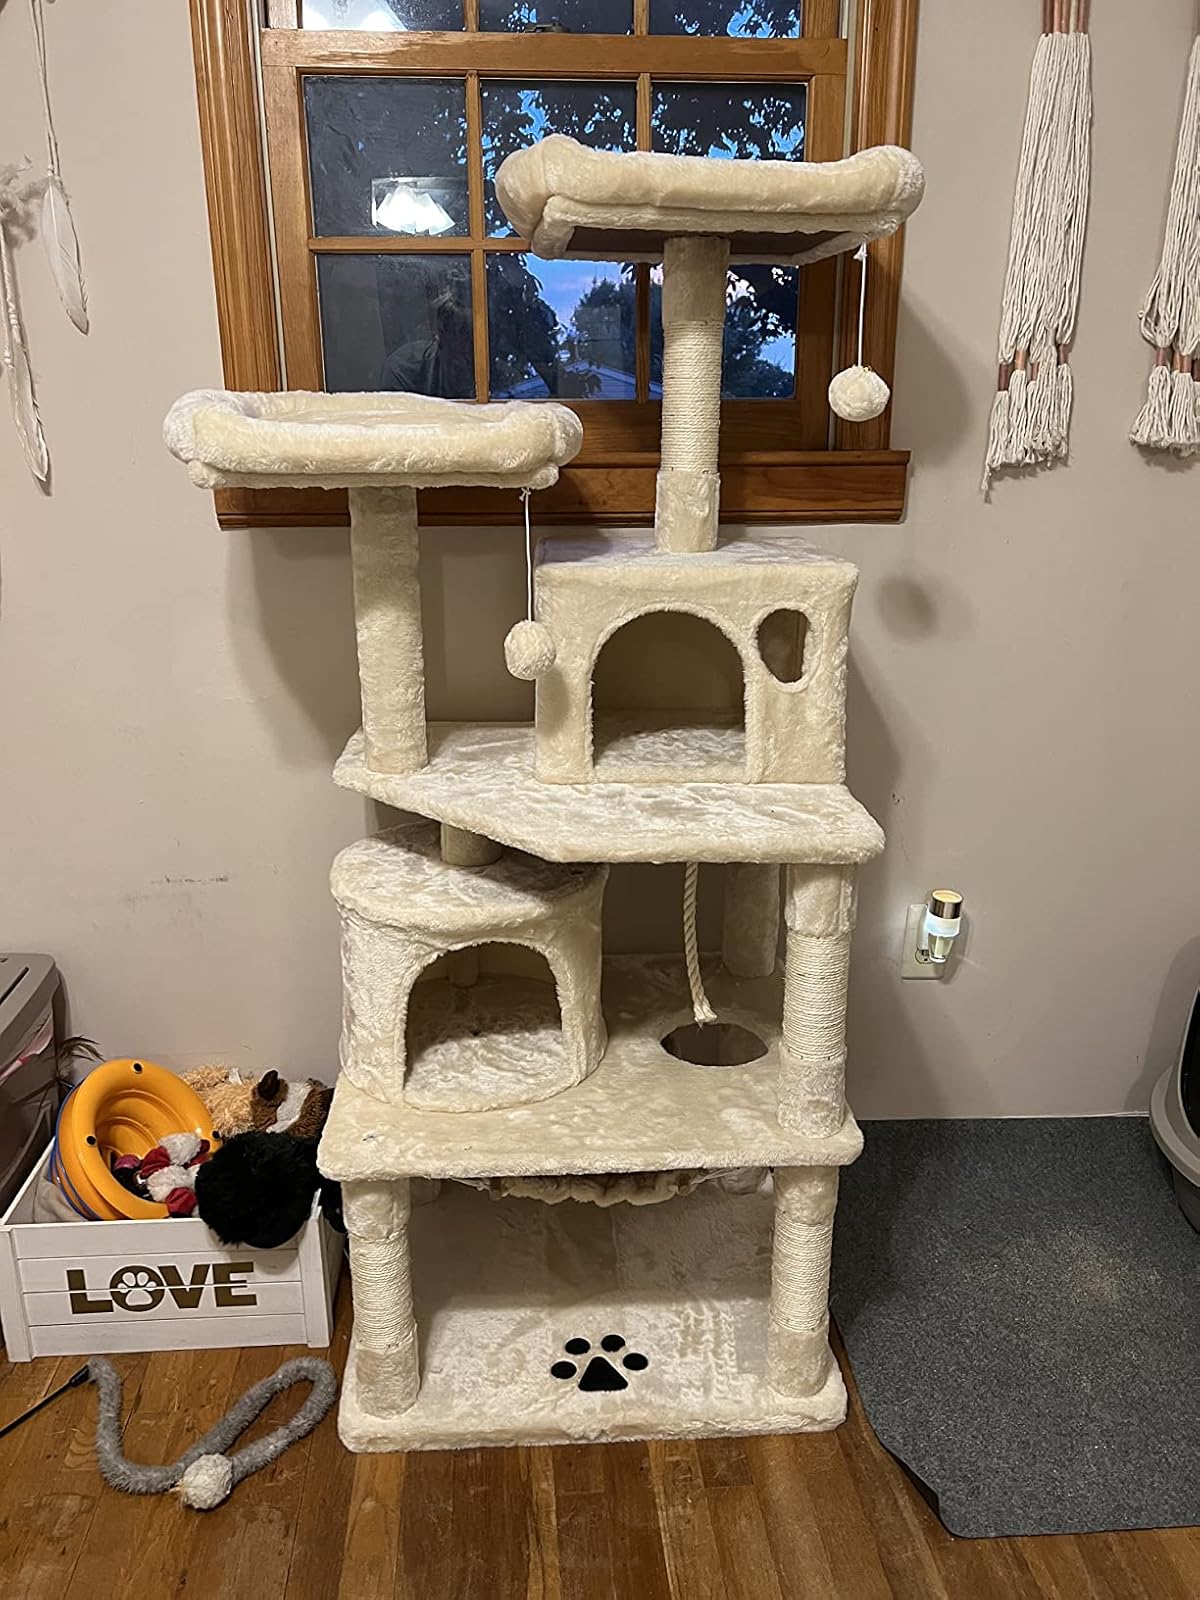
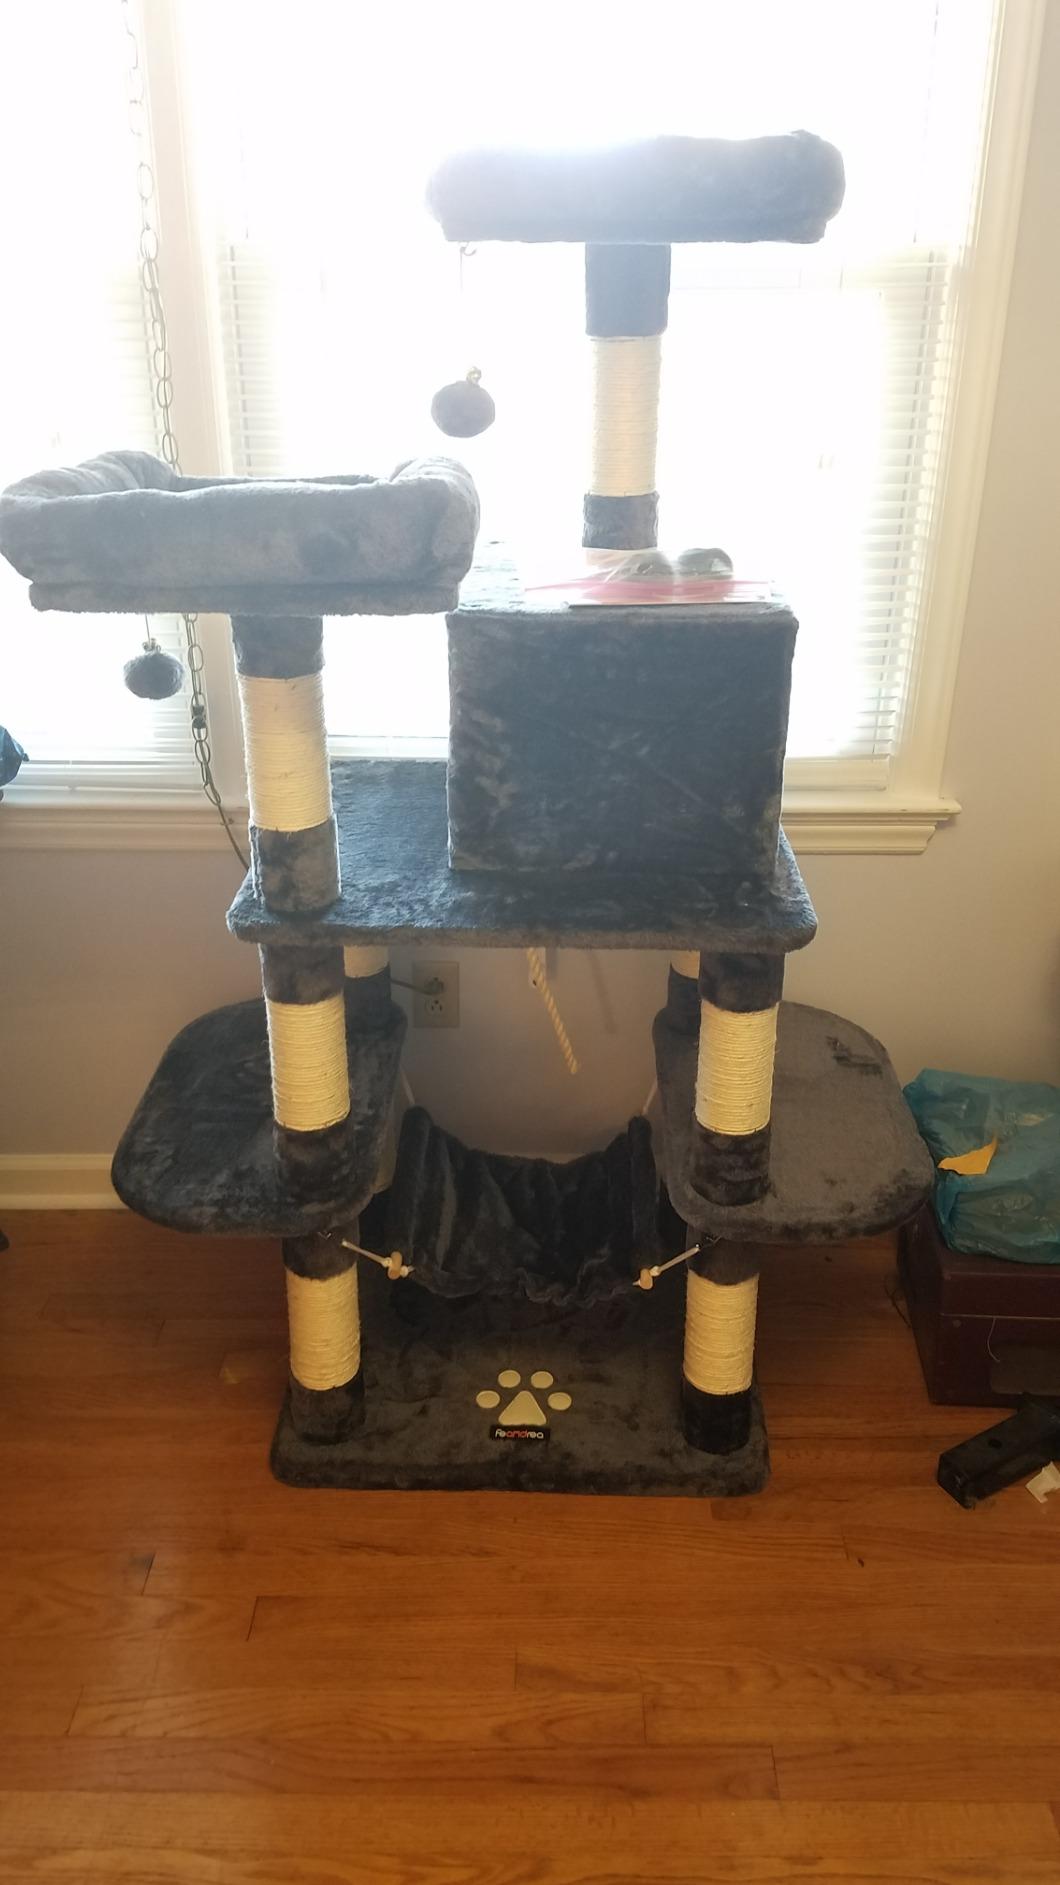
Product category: items_cat tree
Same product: no